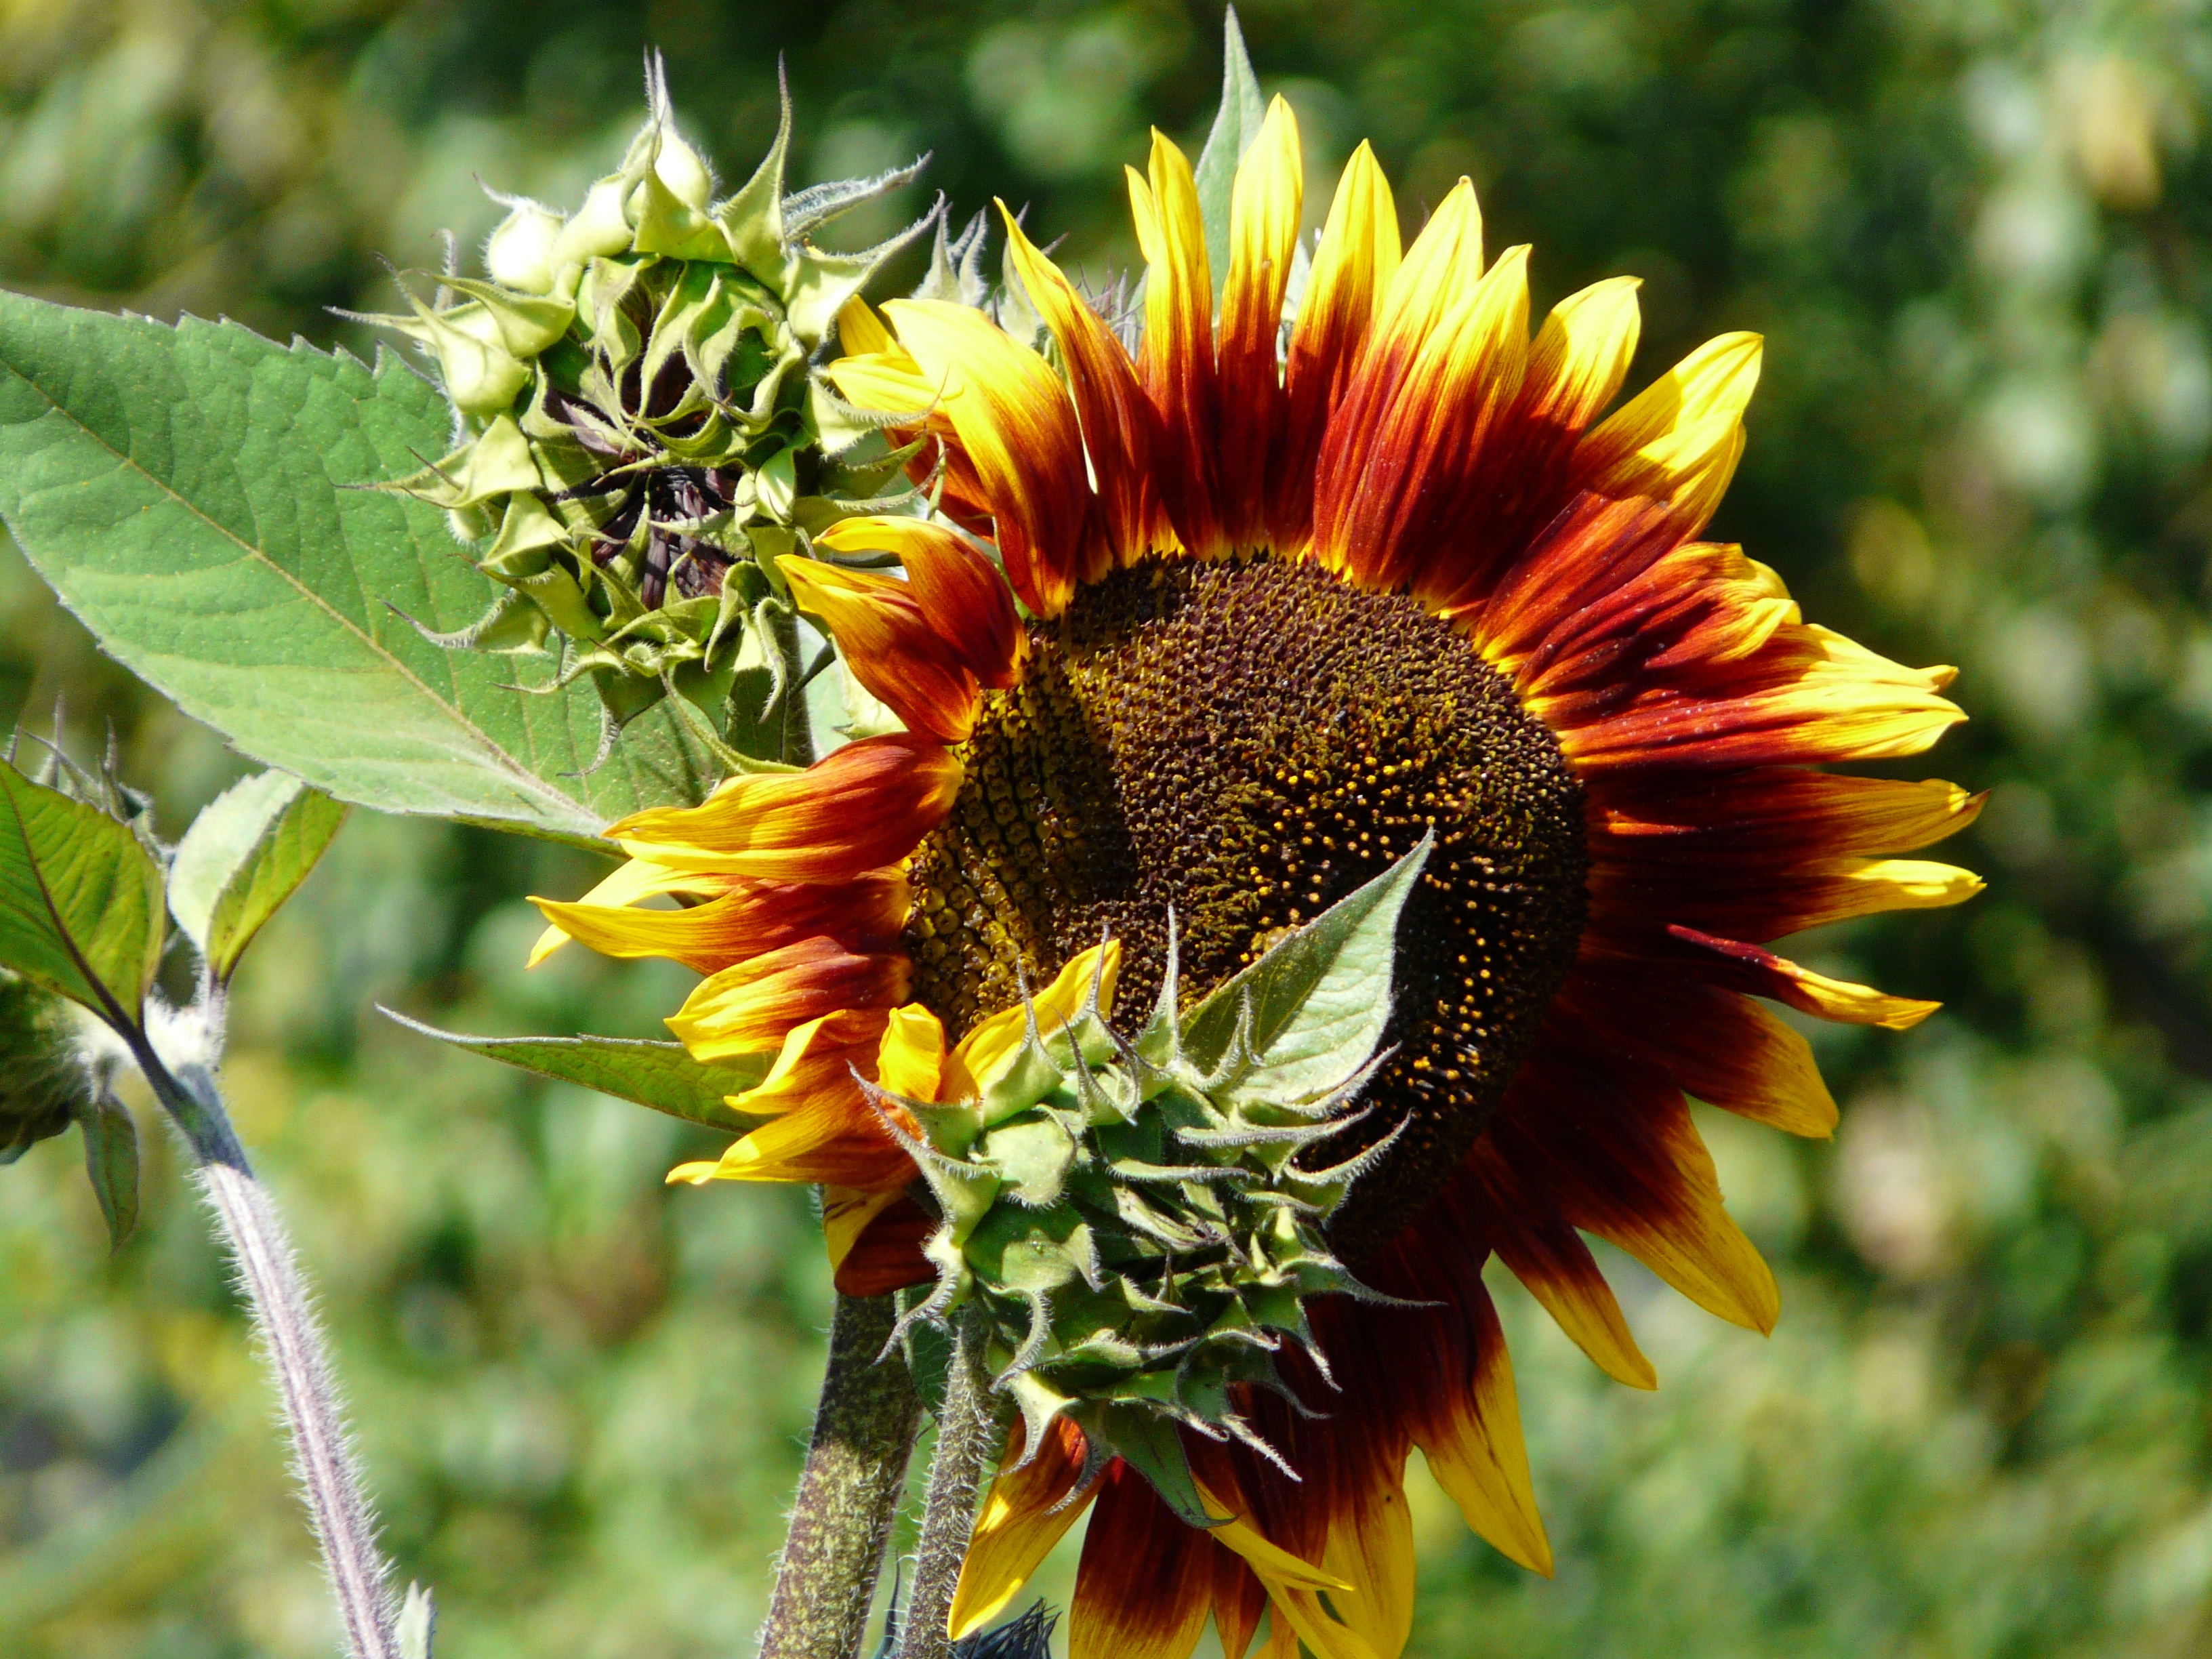
light, plant, sun, field, flower, summer, foliage, orange, green, produce, insect, botany, yellow, garden, flora, sunflower, wildflower, flowers, bright, thistle, nectar, ticket, macro photography, flowering plant, daisy family, brindle, sunflower seed, land plant